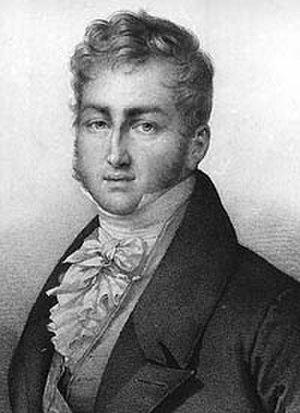
La Seconde Restauration est le régime politique de la France de 1815 à 1830. Elle succède aux Cent-Jours, qui avaient vu Napoléon revenir brièvement au pouvoir. Après une période de confusion, Louis XVIII revient sur le trône. Débute l'expérience d'une monarchie constitutionnelle qui essaie de recréer une unité dans le pays sur des bases héritées à la fois de la Révolution et de l'Ancien Régime. Après une période marquée par un bref retour au pouvoir des monarchistes absolutistes ultras, qui se caractérise notamment par la Terreur blanche, le régime prend de 1816 à 1820 un tournant plus libéral, sous la direction des ministres Richelieu puis Decazes.
Cet article dresse la liste des chefs du gouvernement français depuis 1598.
Le ministère Jules de Polignac dure du 8 août 1829 au 29 juillet 1830, sous le règne de Charles X.
L’élection au trône de Grèce de 1822-1832 commence peu de temps après le déclenchement de la Guerre d'indépendance grecque contre l’Empire ottoman et se termine deux ans après la reconnaissance internationale de l’indépendance du pays. Elle est en grande partie liée à l'intervention des grandes puissances européennes dans le conflit opposant les patriotes grecs à leur ancien maître ottoman.
Sous la Restauration, les républicains français s'opposent à la monarchie et militent pour sa disparition. Ils ne peuvent participer aux décisions du fait du système électoral qui favorise les bourgeois et les nobles, soutiens du régime. Ils sont néanmoins présents à la chambre des députés à partir de 1816, date de la fin de la Chambre introuvable qui a décimé leurs rangs. Les républicains se constituent petit à petit en tant que force politique, et ce jusqu'au choc de l'assassinat du neveu du roi, le duc de Berry héritier du trône, le 14 février 1820, qui conduit le gouvernement à mettre en place des mesures répressives.
L'adresse des 221 fut adressée le 18 mars 1830 par la Chambre des députés à l'intention du roi de France, Charles X. À l'occasion de l'ouverture de la session parlementaire de 1830, elle exprime la défiance de la majorité libérale de la Chambre, forte de 221 députés, à l'égard du ministère dirigé par le prince de Polignac.